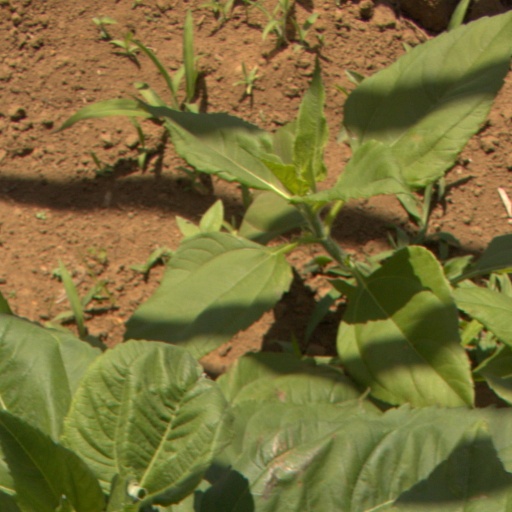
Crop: Jerusalem artichoke